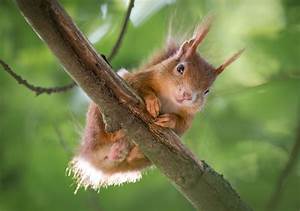
Label: scoiattolo